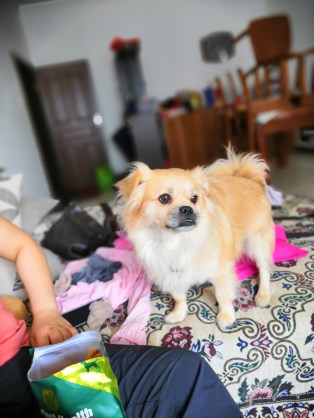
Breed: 1936-n000005-Pomeranian